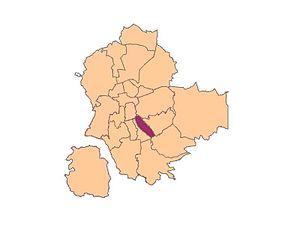
Cet article fournit diverses informations sur les quartiers de la ville de Saint-Étienne, une ville située dans le quart sud-est de la France.